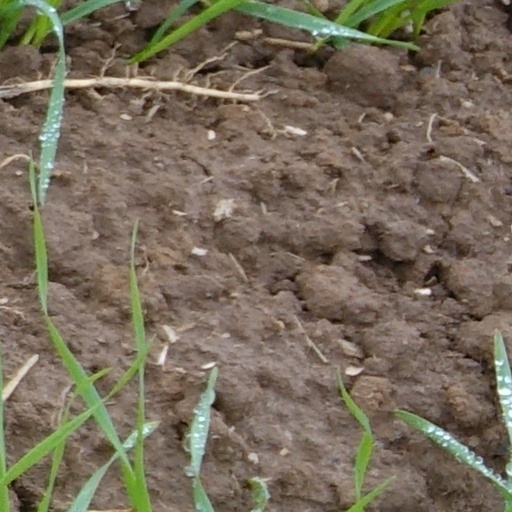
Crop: wheat